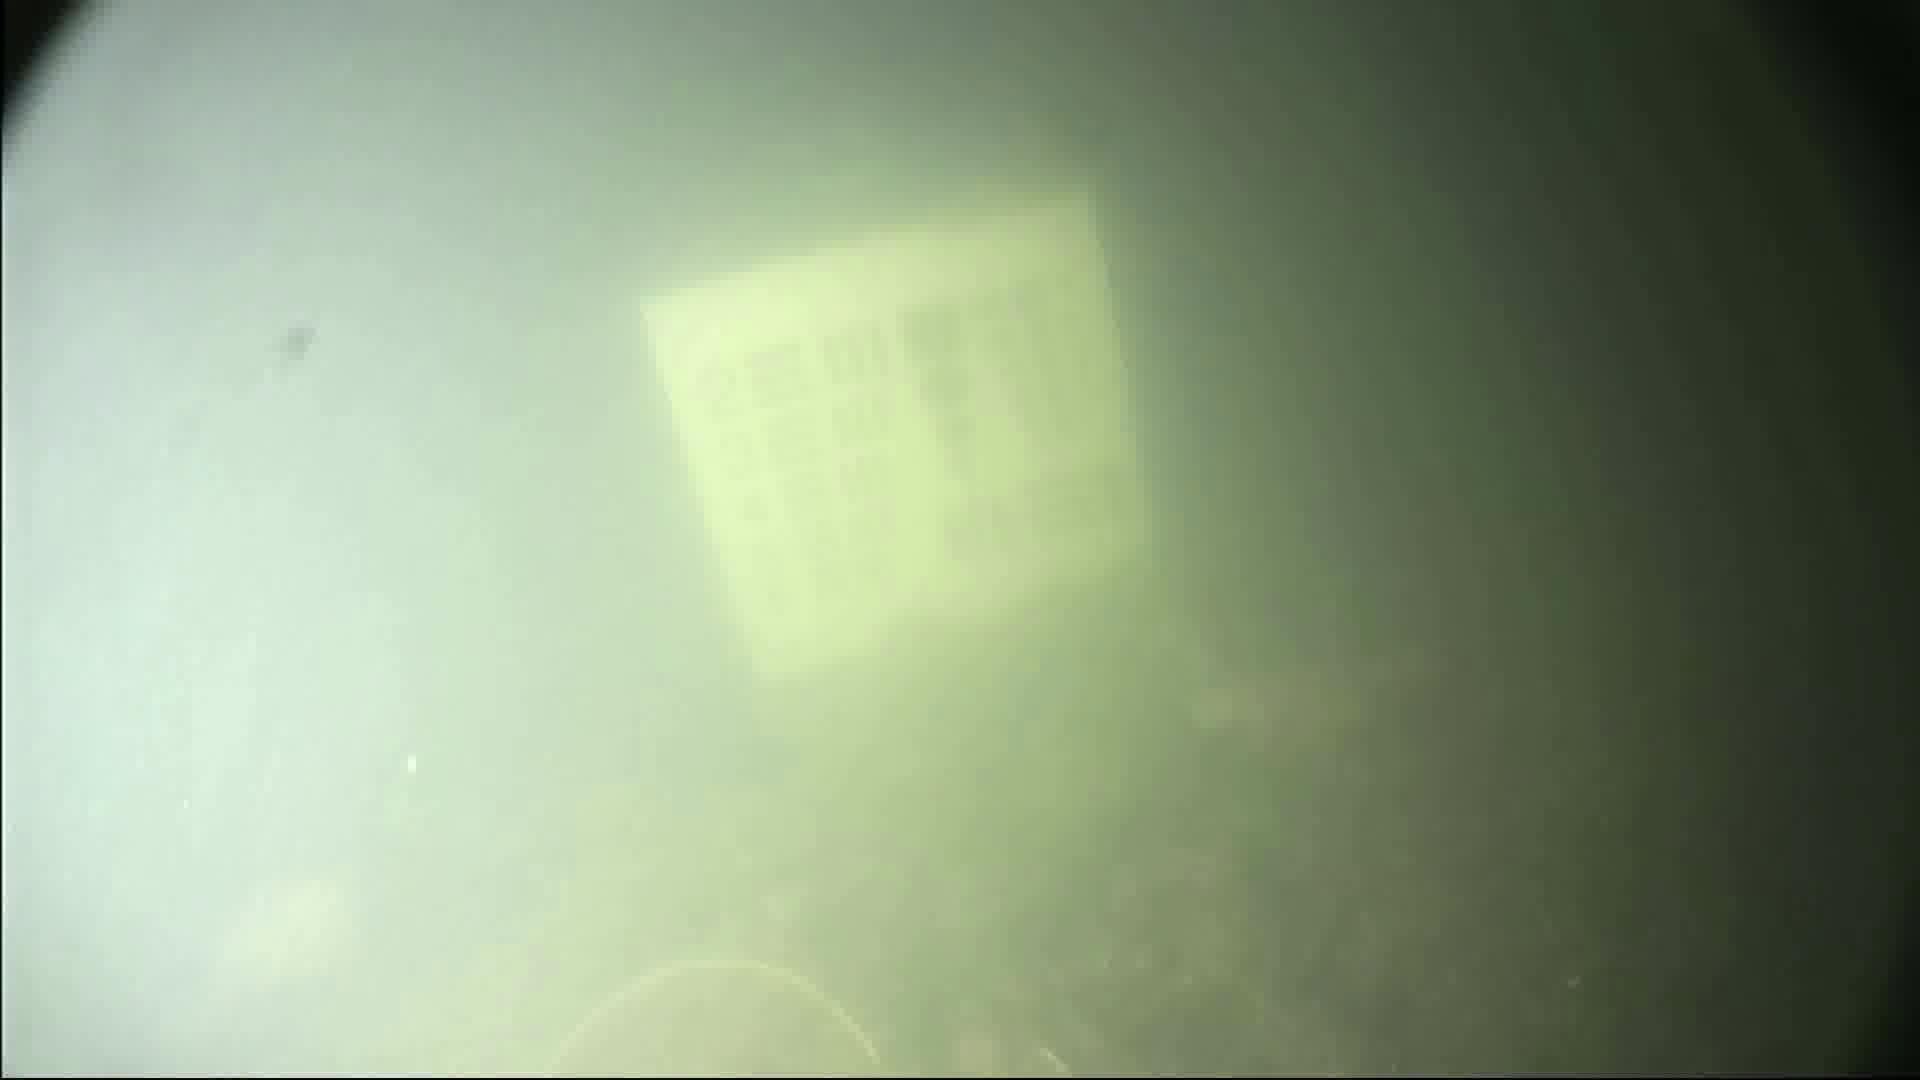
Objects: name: fish